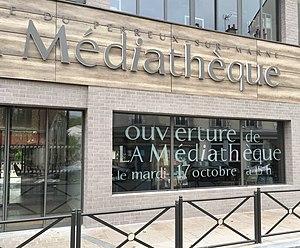
Façade de la Médiathèque du Perreux-sur-Marne en novembre 2017
Le Perreux-sur-Marne est une commune française située dans le département du Val-de-Marne en région Île-de-France. Portant le surnom de « Perle de l’Est parisien », la commune de première couronne parisienne s'étend le long des bords de la Marne. Ses habitants sont appelés les Perreuxiens.